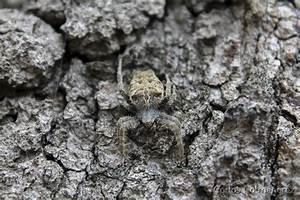
spider